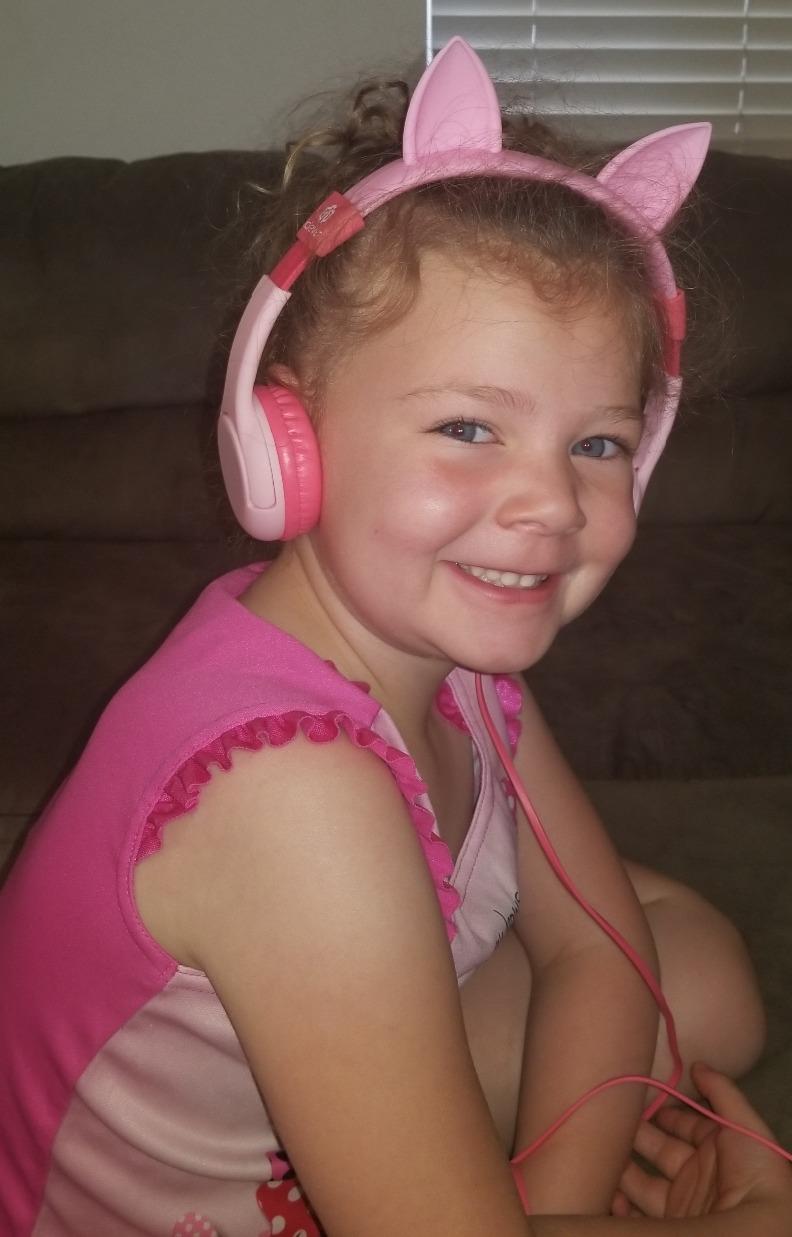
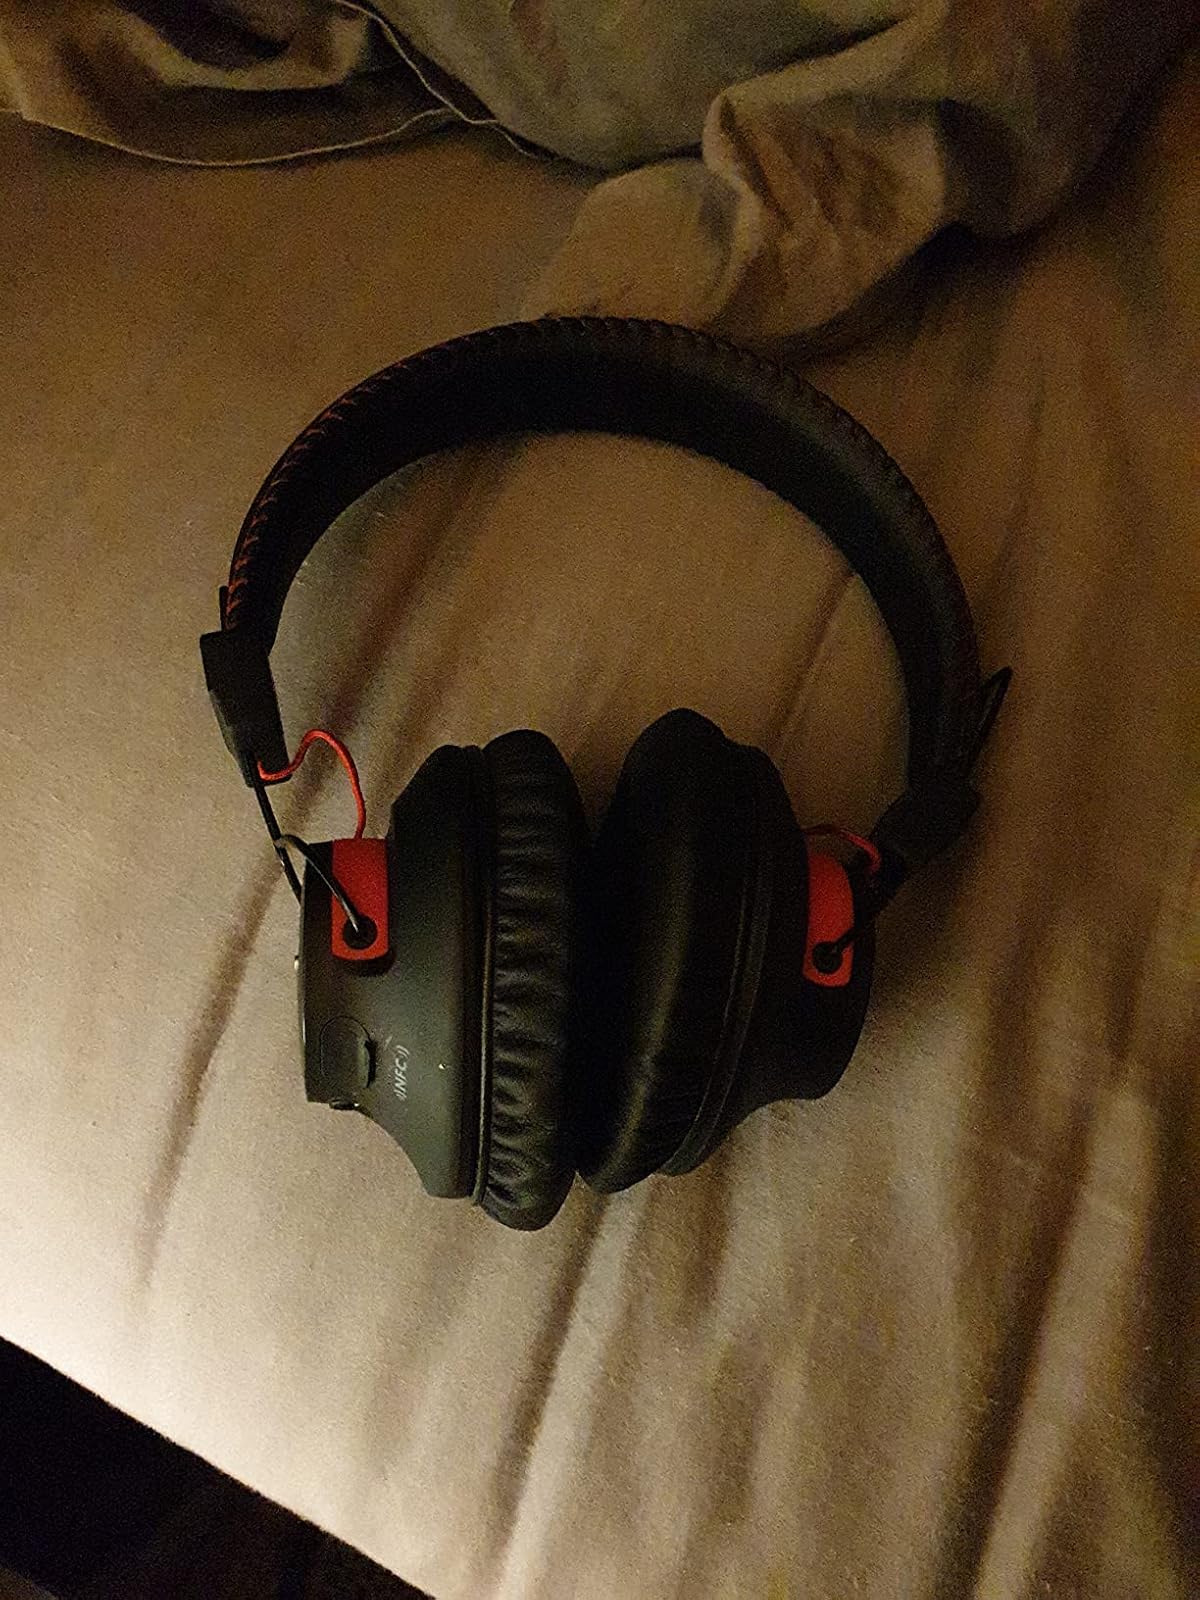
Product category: headphones
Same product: no